Juliana Maria of Brunswick-Wolfenbüttel

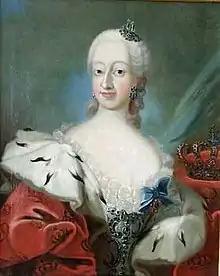
Juliane Marie portrayed in her official role as queen wearing the Ordre de l'Union Parfaite.

In 1752, a dynastic marriage was negotiated between Juliana Maria and King Frederick V of Denmark and Norway who had lost his first wife Louise of Great Britain the previous year. The marriage was arranged by the king's favourite, the powerful lord chamberlain Count Adam Gottlob von Moltke, who thought it best that the king remarried as soon as possible, in an attempt of stabilizing his behavior. The marriage did not come about on the best terms: The king was initially unwilling to remarry a foreign princess, unless it was with a British princess, none of whom were available at the time. Reportedly, in 1751-52 the king had a wish to marry Moltke's own daughter, maid-of-honor Catharine Sophie Wilhelmine von Moltke, a match Adam Gottlob did not wish and prevented by quickly having her married to Count Hannibal von Wedell-Wedelsborg. Moltke then drew the king's attention to Juliane Marie. After having seen a portrait of Juliana Maria, and after having made some additional investigations and met with satisfying answers, the king expressed himself willing to marry her.